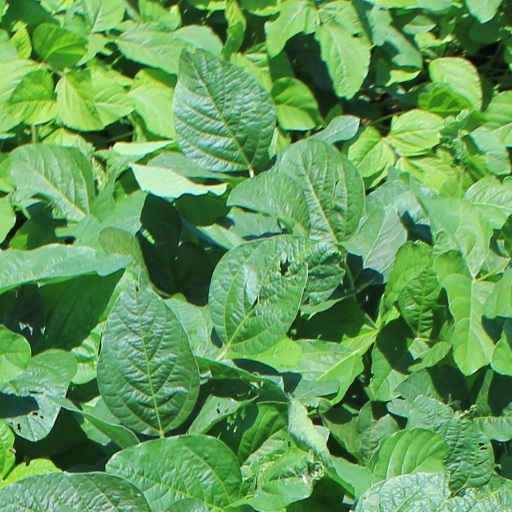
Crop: soybean